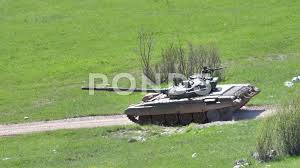
Label: Tank